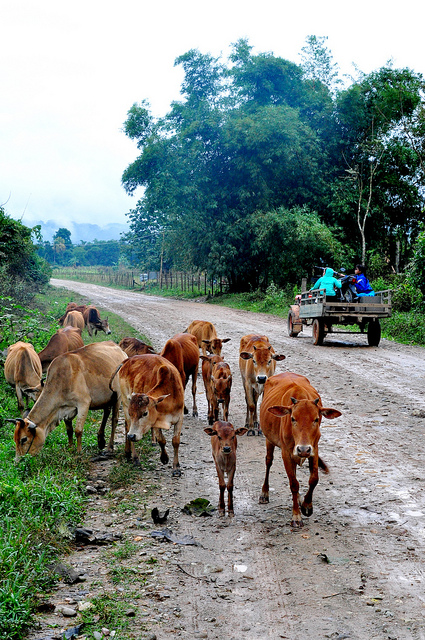
Many cows walk on the side of a dirt road while a small truck with people in the back drives in the other direction.